Massage

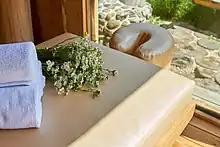
Massage table prepared for a massage session.

Sports massage is the use of specific massage therapy techniques in an athletic context to improve recovery time, enhance performance and reduce the risk of injury. This is accomplished using techniques that stimulate the flow of blood and lymph to and from muscles. Sports massage is often delivered before or after physical activity depending on the subject's needs, preferences and goals. Sports massages may help with flexibility, pain and recovery but the scientific evidence is mixed.